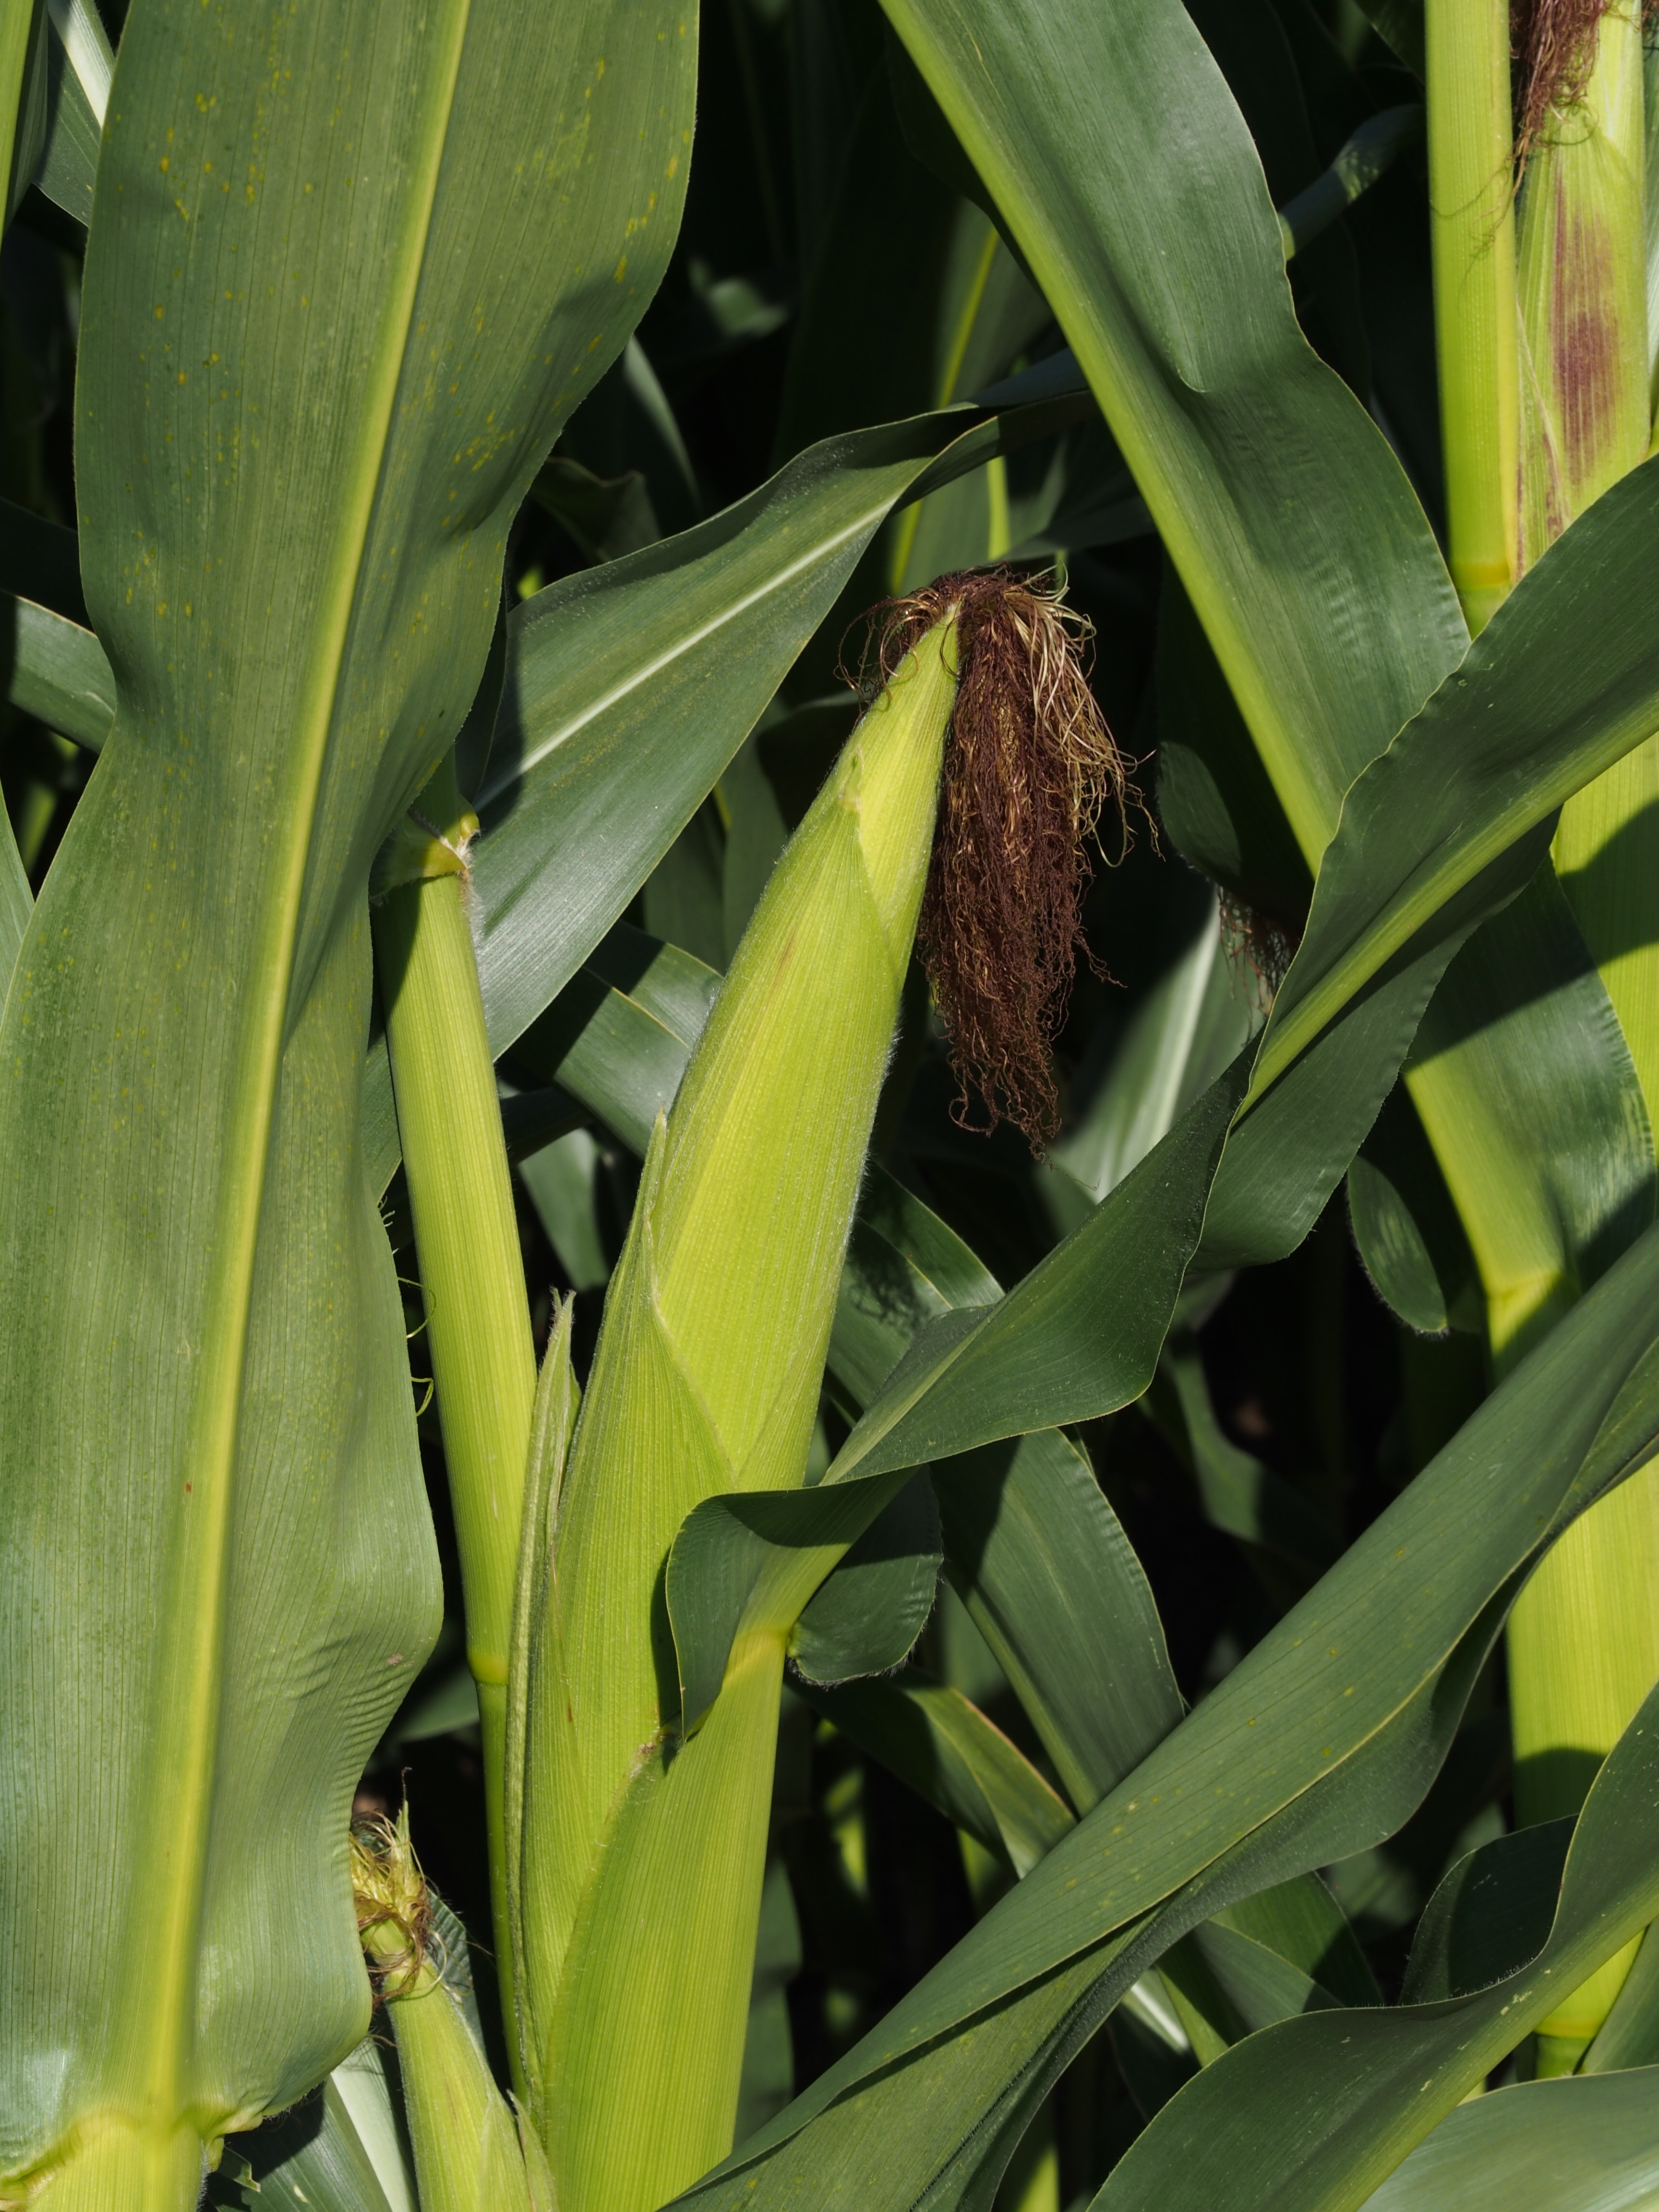
plant, leaf, flower, food, green, macro, corn, botany, flora, cultivation, cornfield, maize, corn on the cob, flowering plant, corn leaves, panicle, culture of maize, grass family, plant stem, land plant, arecales